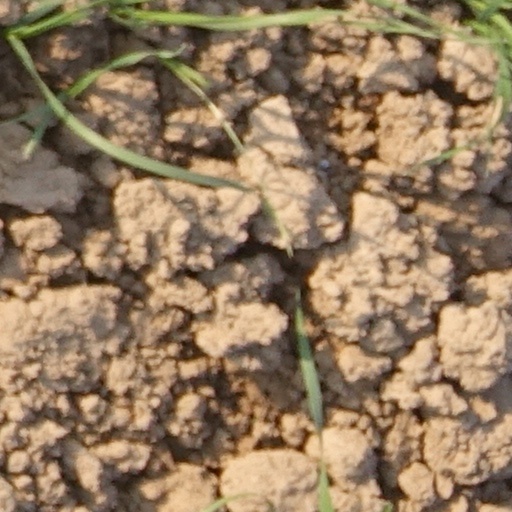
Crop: wheat